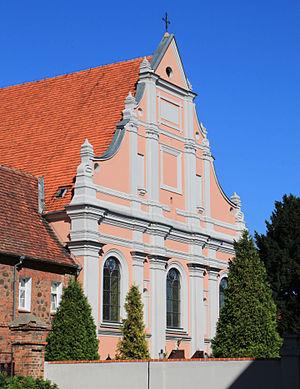
Śrem est une ville de la voïvodie de Grande-Pologne et du powiat de Śrem.